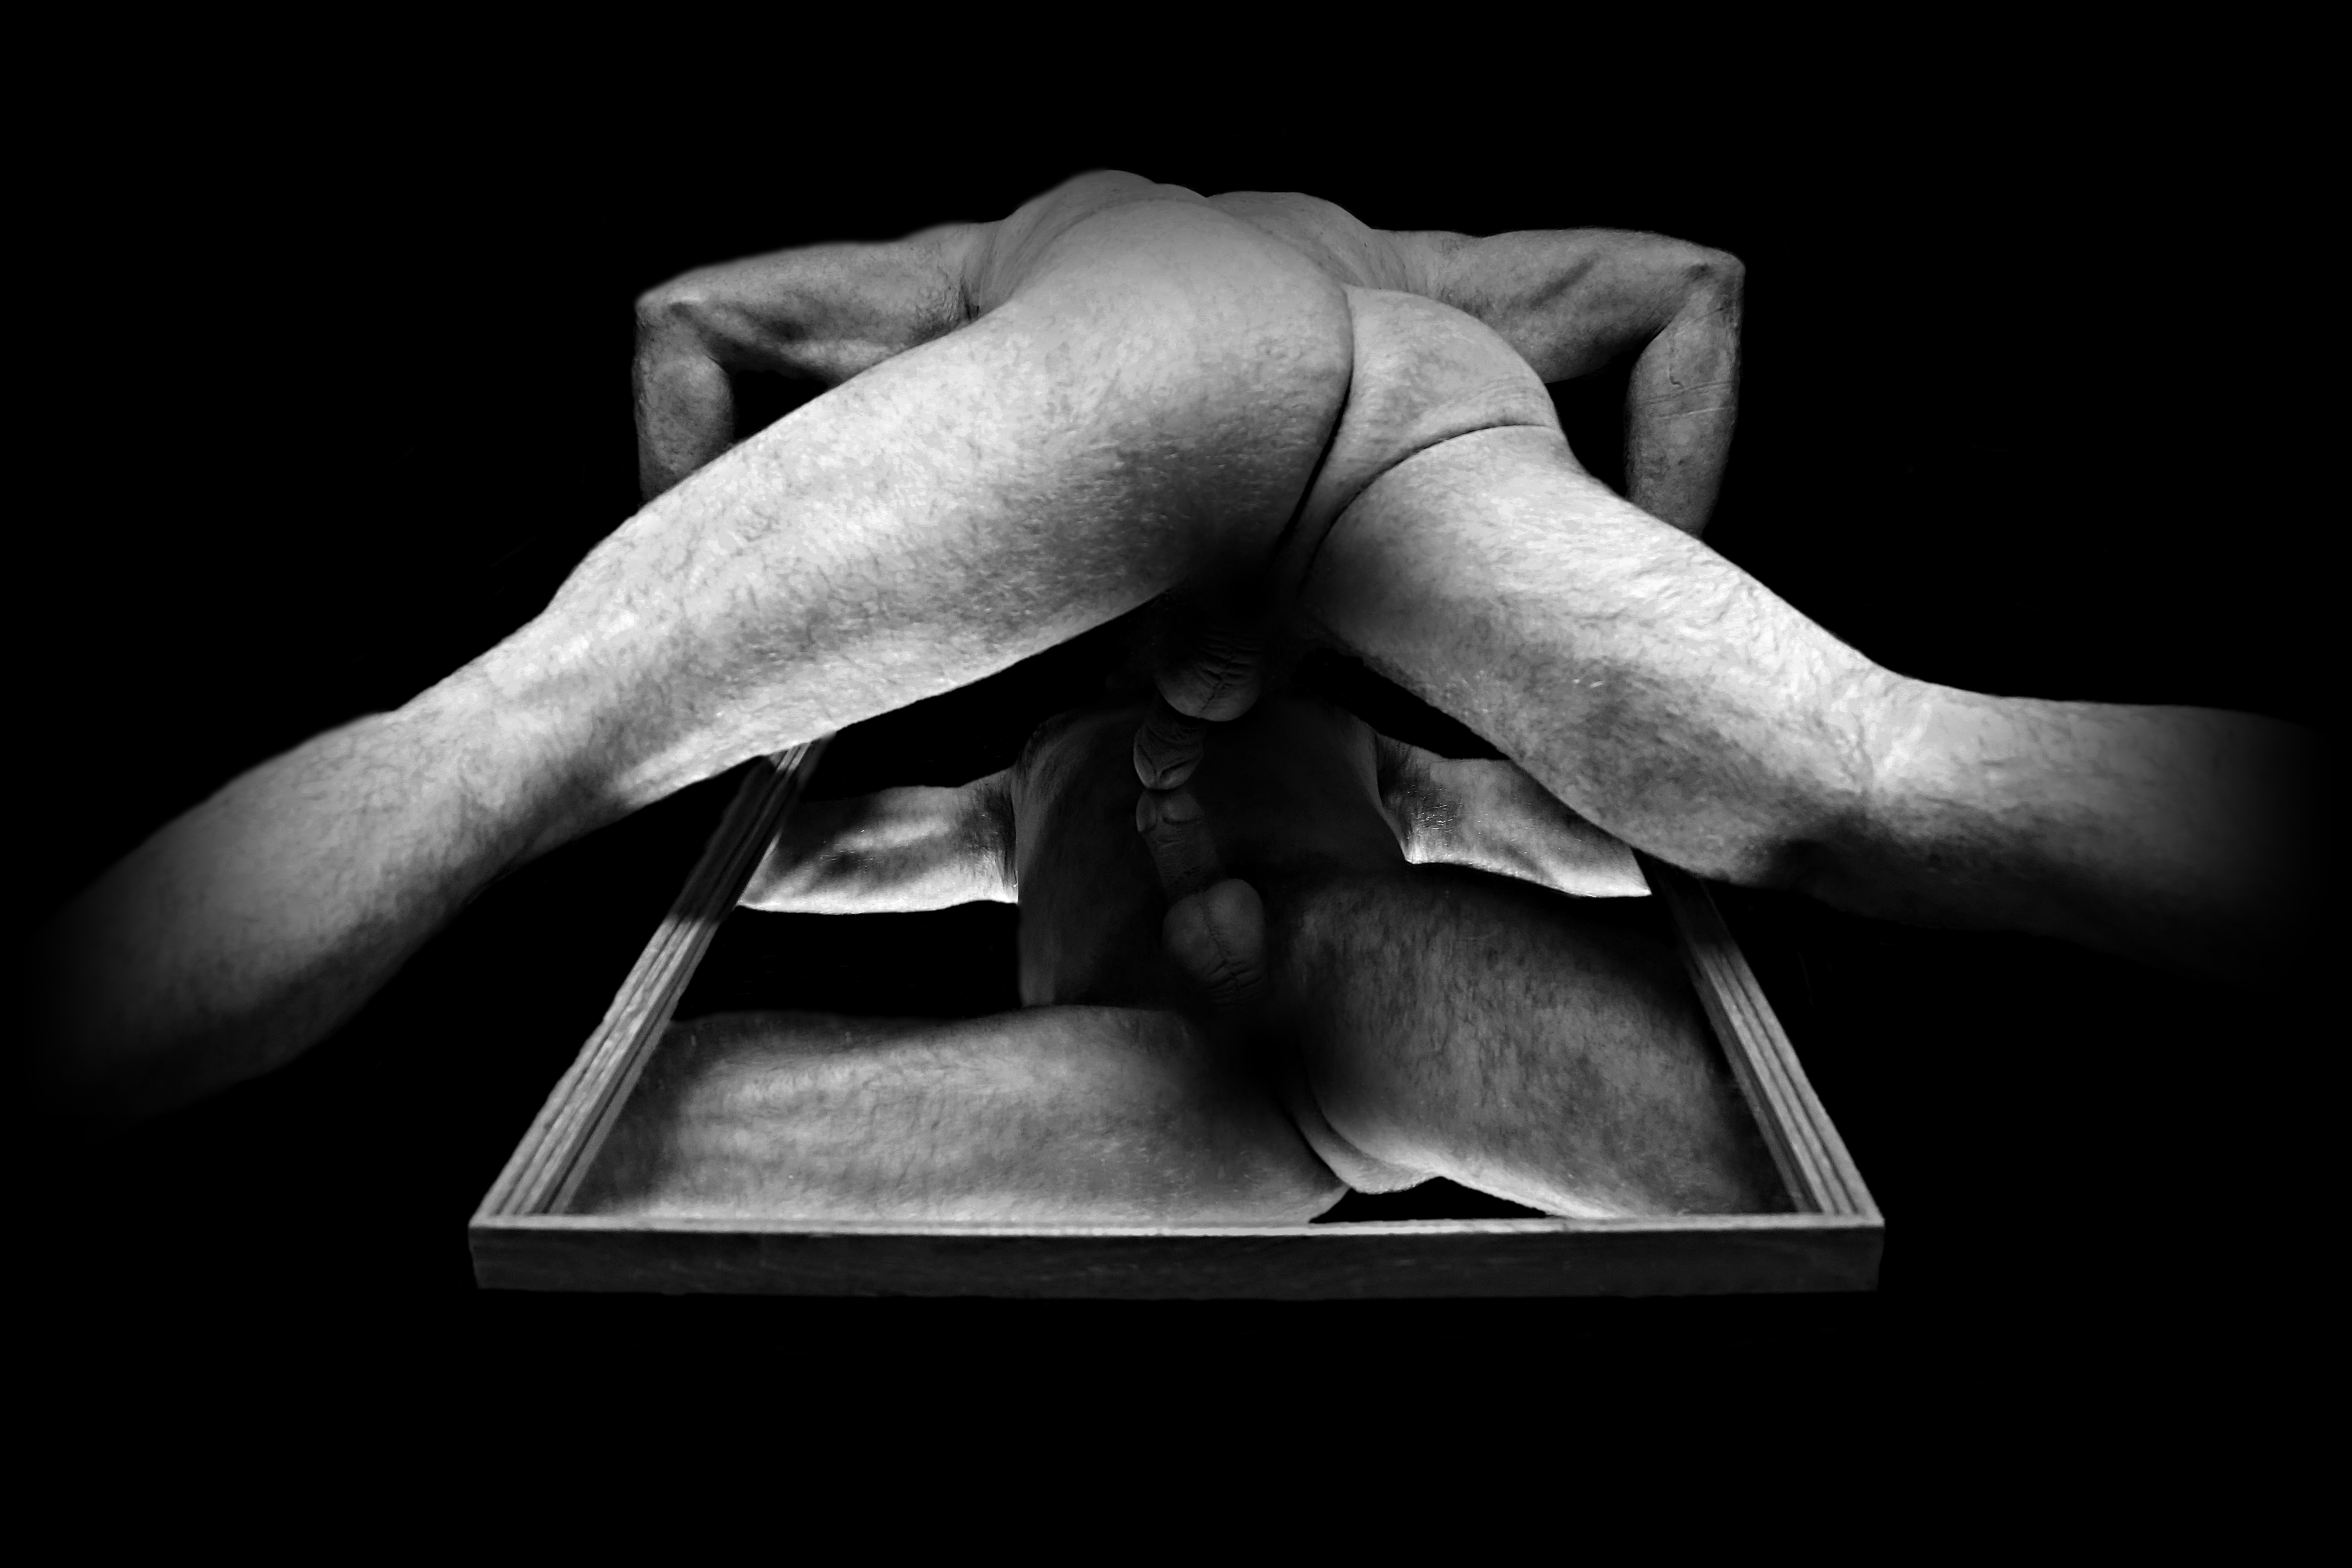
nude, male, male nude, nudity, photograph, still life photography, hand, finger, arm, photography, monochrome photography, black and white, joint, human, stock photography, gesture, human body, leg, elbow, monochrome, muscle, flesh, art